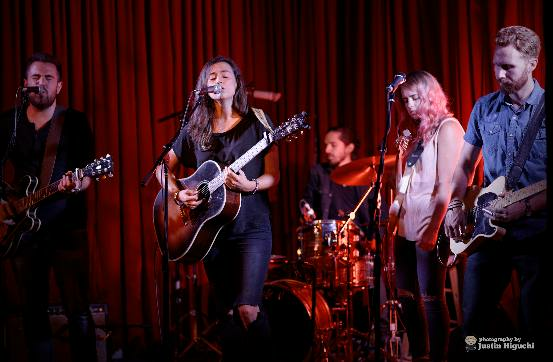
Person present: Yes